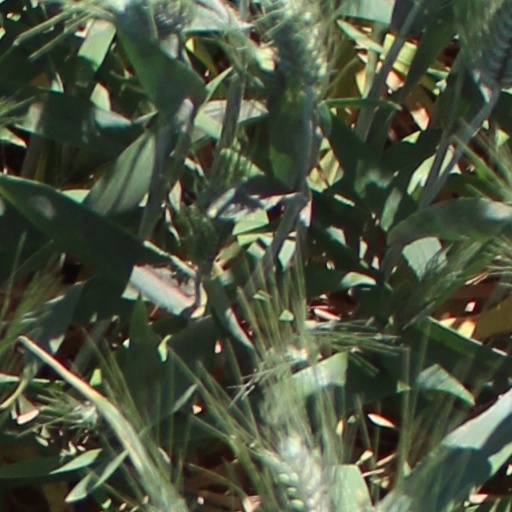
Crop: wheat